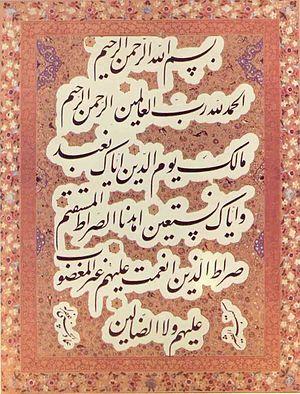
Al-Fatiha est la sourate d'ouverture du Coran, le livre sacré des musulmans. Composée de sept versets, elle met l'accent sur la souveraineté et la miséricorde d'Allah.